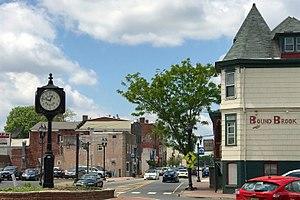
Bound Brook est un borough du Comté de Somerset, dans l'État du New Jersey, aux États-Unis.